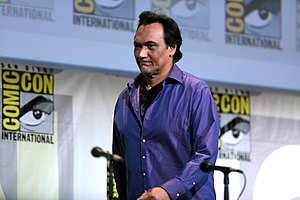
Rogue One: A Star Wars Story / Medvirkende / Biroller
Jimmy Smits gentog sin rolle som Bail Organa.
Rogue One: A Star Wars Story, eller bare Rogue One, er en amerikansk science fiction-film fra 2016 med instruktion af Gareth Edwards og manuskript af Chris Weitz og Tony Gilroy efter en ide af John Knoll. Blandt de medvirkende er Felicity Jones, Diego Luna, Riz Ahmed, Ben Mendelsohn, Donnie Yen, Jiang Wen, Forest Whitaker, Mads Mikkelsen og Alan Tudyk.